General Confederation of Labour (Argentina)

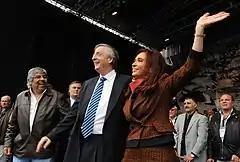
Rallying a revitalized CGT, Néstor and Cristina Kirchner lead a Loyalty Day rally in 2010 with CGT leader Hugo Moyano ("left"). The Kirchners' alliance with Moyano soured after the latter was sidelined during the 2011 elections.

Cohesiveness within the CGT was again strained in 2000. President Fernando de la Rúa's push for labor law flexibilization ended in scandal and undid his rapprochement with Daer and the CGT leadership; Daer's conciliatory stance, in turn, resulted in a "Rebel" CGT faction led by Julio Piumato and made Moyano's break with the CGT official. The collapse of de la Rúa's government in late 2001 made way for the parliamentary selection of former Buenos Aires Province Governor Eduardo Duhalde, whose alliance to MTA leader Hugo Moyano helped lead to the gathering of much of what remained of the CGT under his leadership. The reunited CGT elected Moyano Secretary General in 2004. Benefiting from a close alliance with Kirchnerism (in power in Argentine Government since 2003), Moyano leveraged his capacity as head of the Council on Salaries (an officially sanctioned advisory board) to secure a stronger collective bargaining position and frequent increases in the minimum wage.